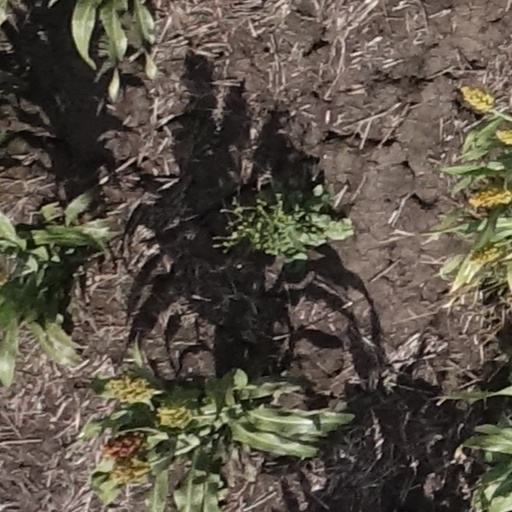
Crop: sorghum